Nyatoh

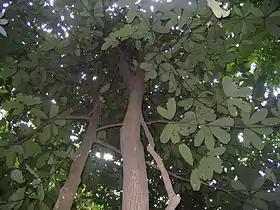
Palaquium maingayi -Niatoh tembaya

Nyatoh is a trade name for wood of a number of hardwood species of the genera "Palaquium" and "Payena" growing in rainforest environments in southeast Asia, especially in Indonesia and the Philippines. Nyatoh wood is reddish and most species are easy to work with as it stains and polishes well. It has a tight straight grain that resembles cherry wood. The surface is dark brown/red in color.